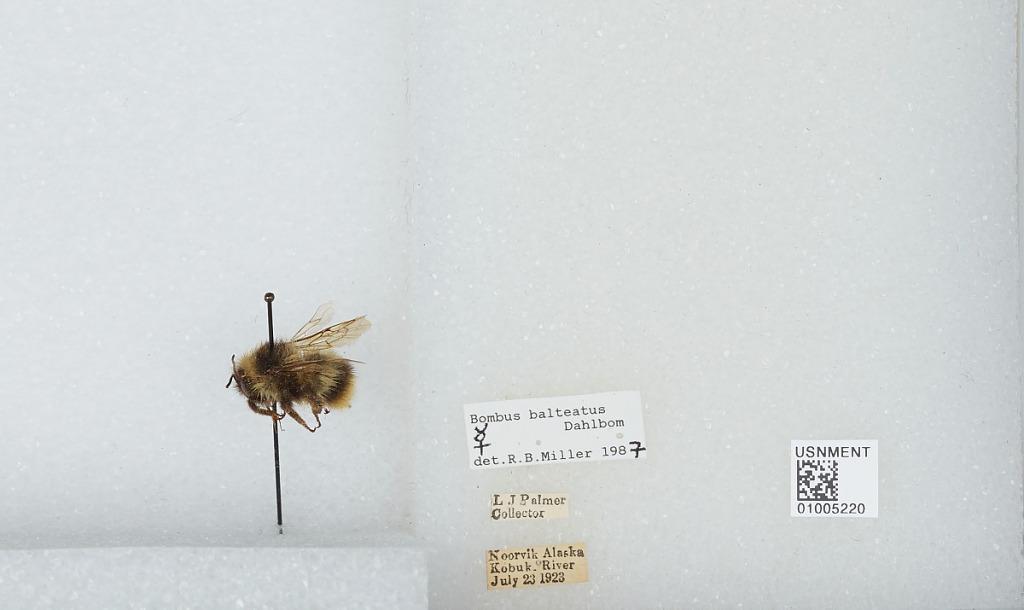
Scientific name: Bombus (Alpinobombus) balteatus Dahlbom
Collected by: L. Palmer
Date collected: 1923-7-23
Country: United States
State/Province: Alaska
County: Northwest Arctic
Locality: Noorvic, Kobuk River
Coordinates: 66.8372, -161.046
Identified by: Miller, R. B.